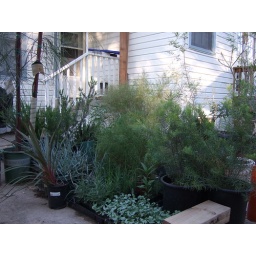
plants in waiting . the yard is still under construction, so they don't have a home yet